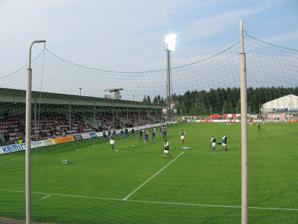
Building: Kymenlaakson Sähkö Stadion
Country: Finland
Year built: 1995
Stadium in Kouvola, Finland Kymenlaakson Sähkö Stadion Full name Kymenlaakson Sähkö Stadion Former names Saviniemen Jalkapallostadion , Anjalankosken Jalkapallostadion Coordinates 60°46′22″N 26°47′25″E / 60.77278°N 26.79028°E / 60.77278; 26.79028 Owner City of Kouvola Capacity 4,167 (3,004 covered) Field size 105 m x 68 m Surface Artificial turf Construction Built 1994–1995 Opened 1995 Tenants MYPA Kymenlaakson Sähkö Stadion (formerly Saviniemen Jalkapallostadion and Anjalankosken Jalkapallostadion ) is a multi-use stadium in Kouvola , Finland .  It is currently used mostly for football matches and is the home stadium of MYPA .  The stadium holds 4,167 and was built in 1995. The stadium has hosted several Europa League qualifying matches, including three in the 2010–11 tournament when MYPA were eliminated in the 3rd qualifying round by Romanian Club Timișoara . References